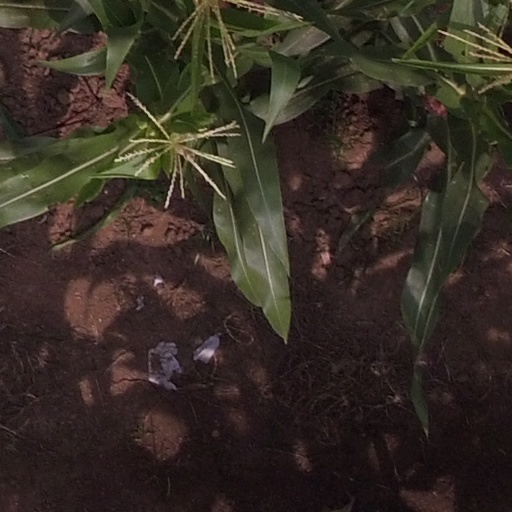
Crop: maize; corn